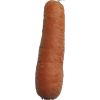
Label: carrot